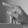
ASL letter: P